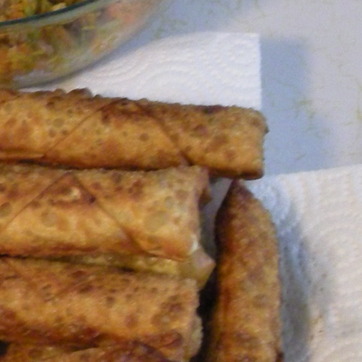
Material: food